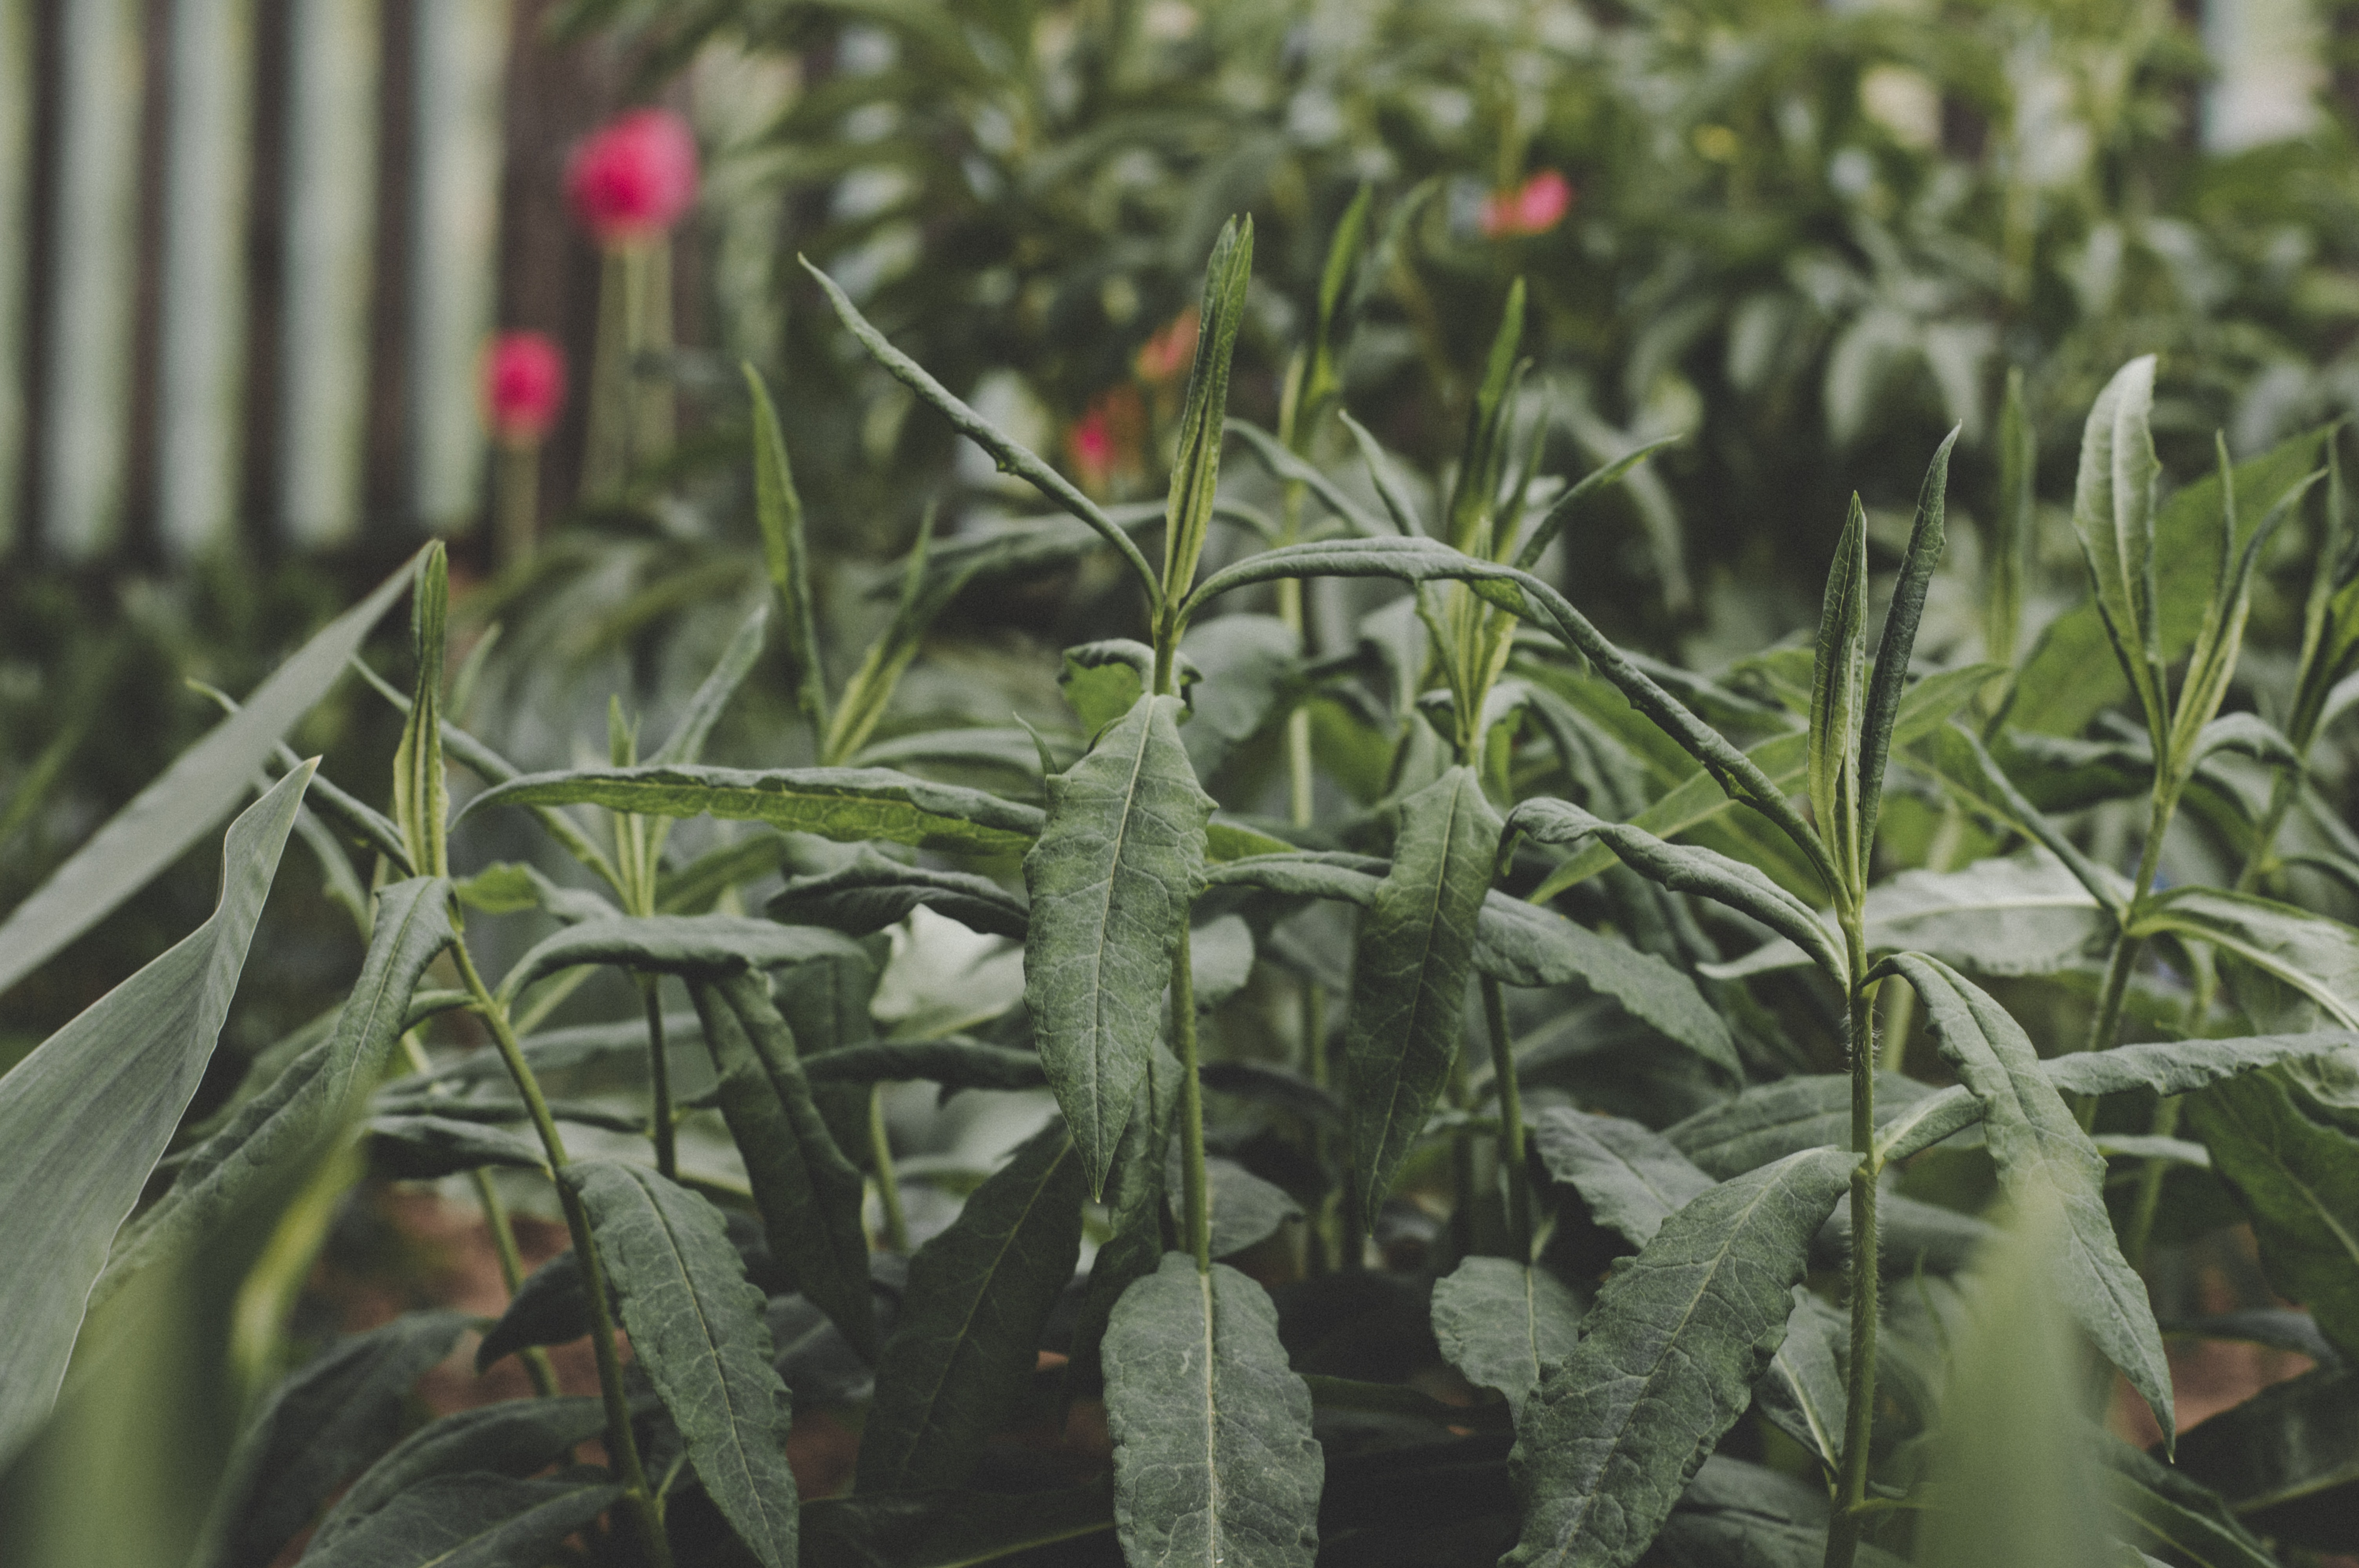
flower, plant, leaf, botany, grass family, grass, adaptation, flowering plant, plant stem, herbaceous plant, perennial plant